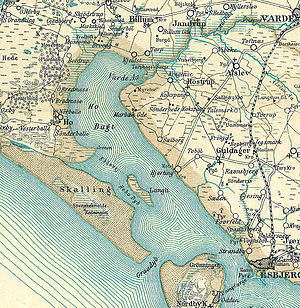
Ho Bugt
Ho Bugt omkring 1900
Kort over Ho Bugt norvest for Esbjerg, i det tidligere Ribe Amt
Ho Bugt er et dansk farvand der med ca. 50 km² udgør den nordlige ende af vadehavet, og ligger mellem Skallingen i sydvest, Ho i vest, Oksbøl mod nord og Hjerting mod øst. I den nordøstlige ende har Varde Å sit udløb gennem Tarp- og Billum Enge, nord for Marbæk Plantage.